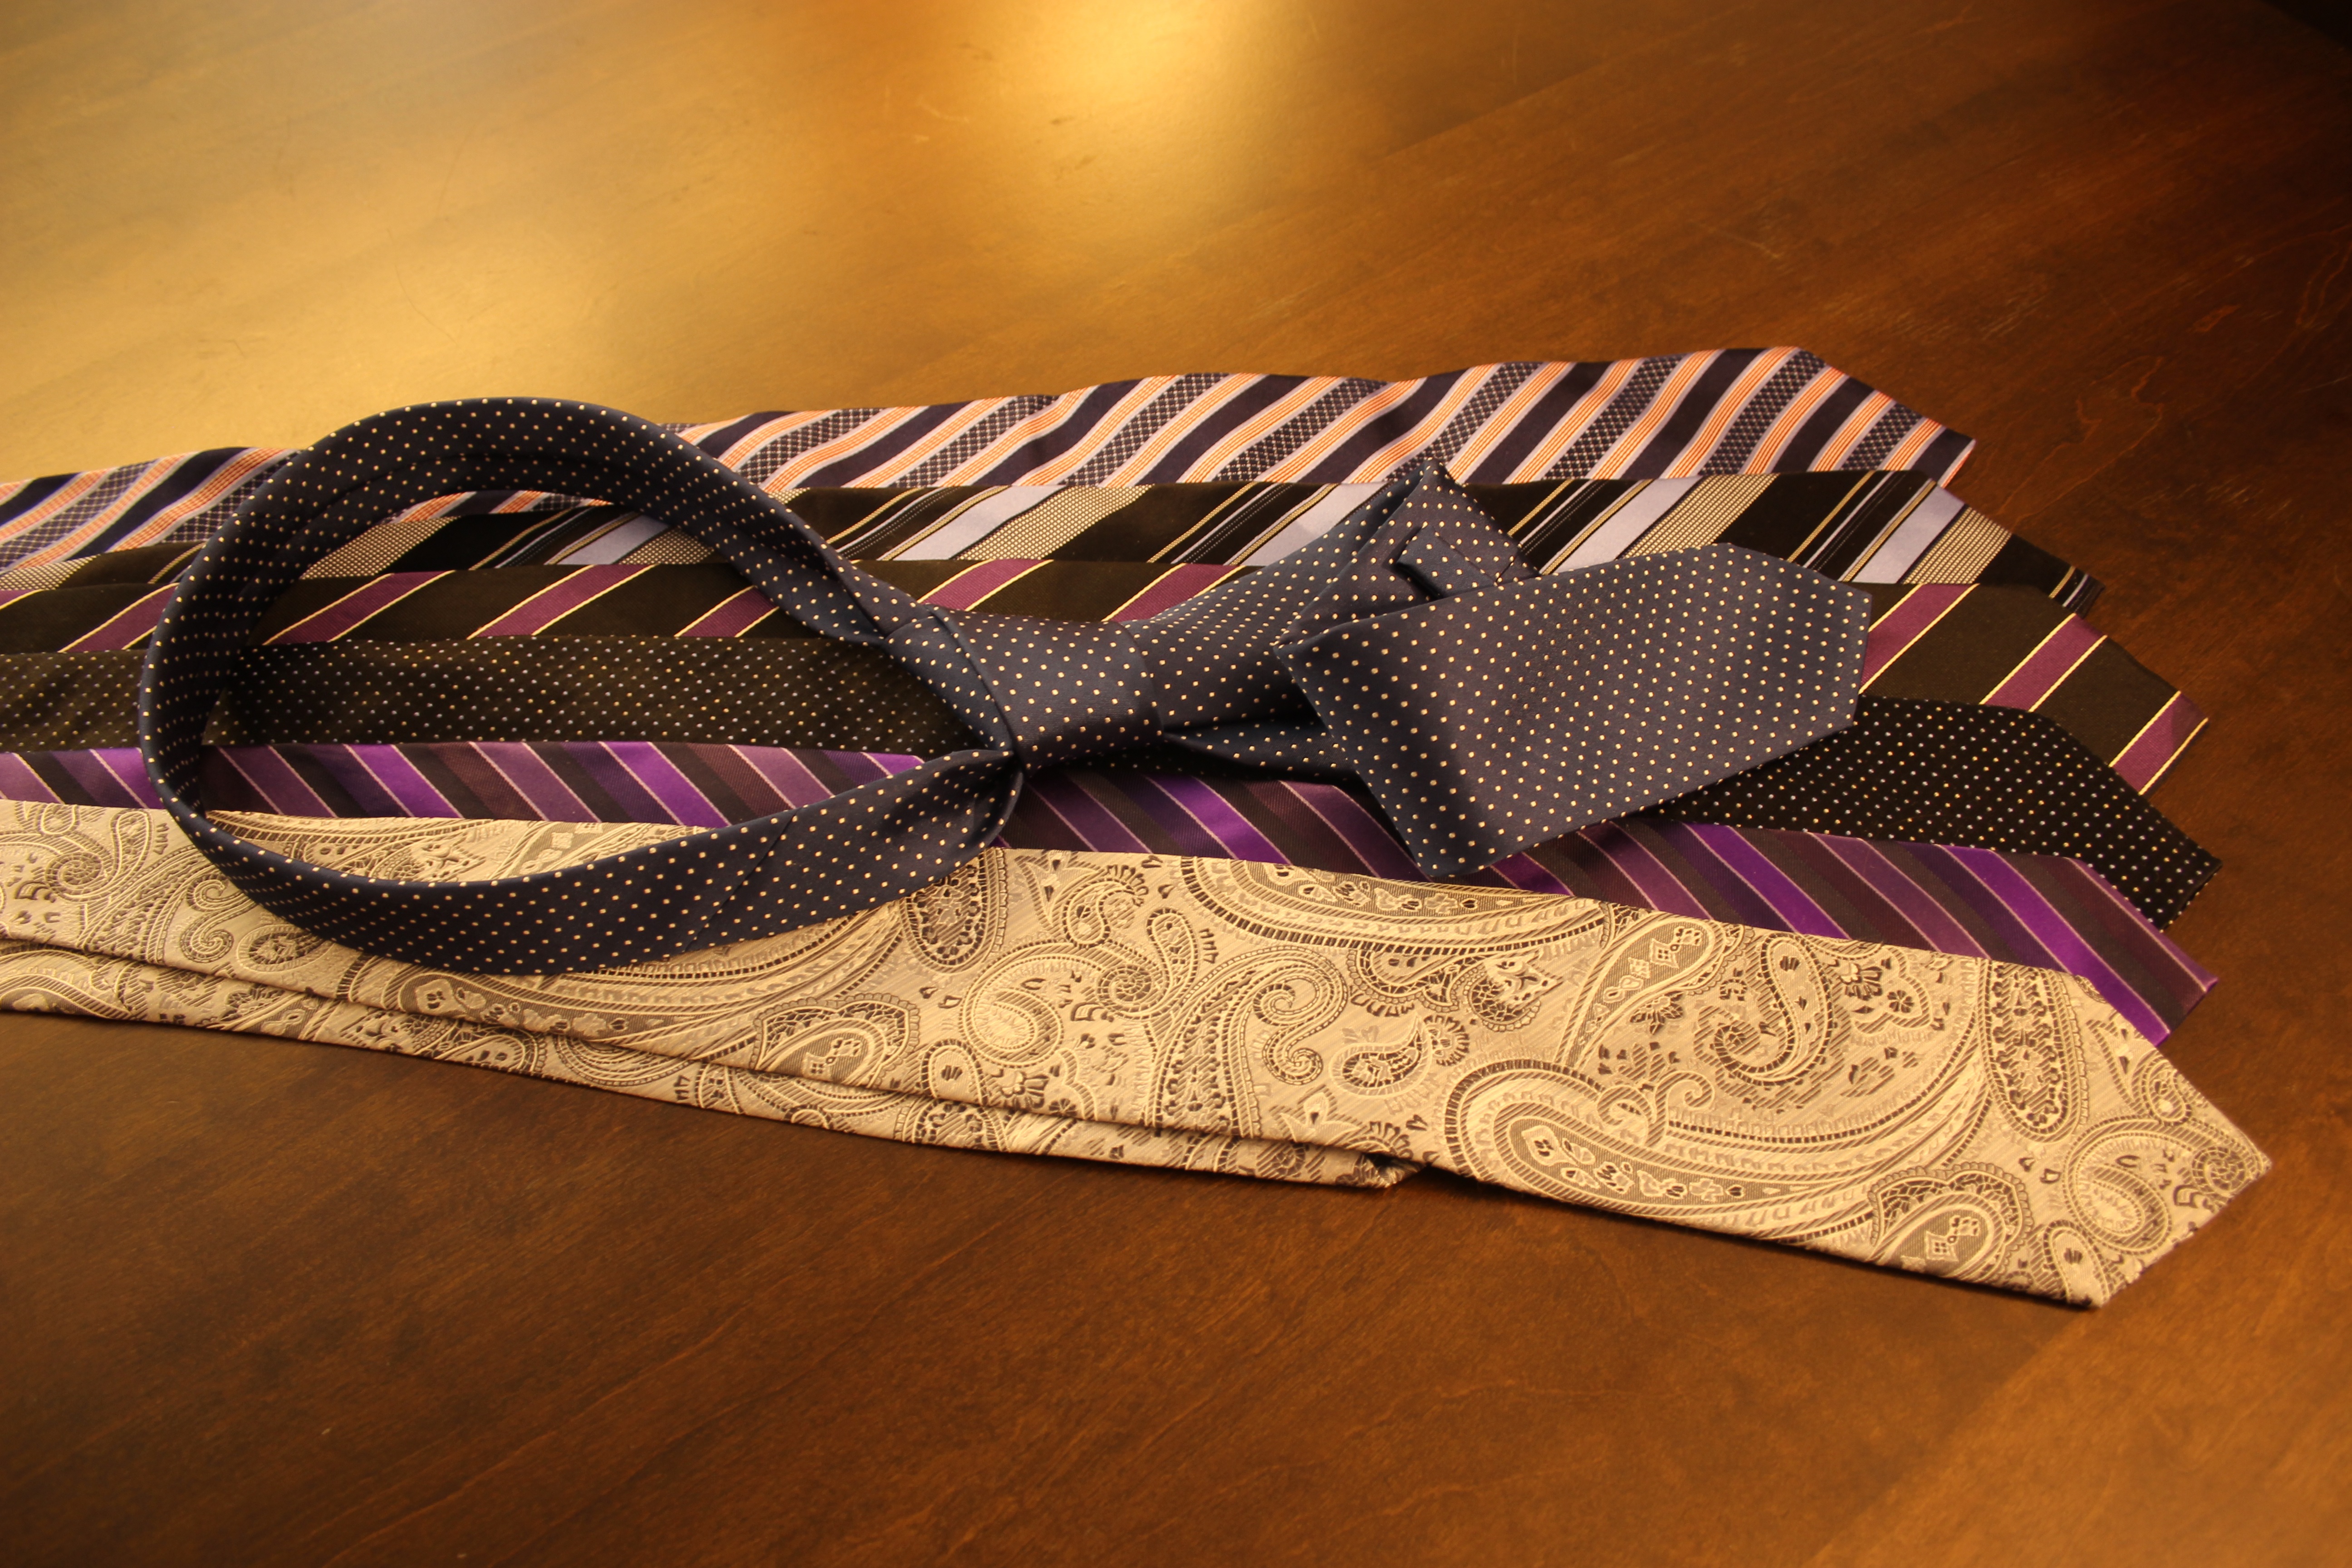
suit, male, pattern, brown, fashion, business, clothing, garment, formal, textile, art, design, neck, style, elegant, boss, clothes, elegance, success, free pictures, manager, necktie, men's, fashion accessory, hair accessory, neckties, cravats